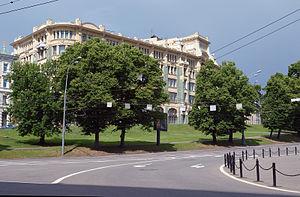
L'administration présidentielle de Russie est un organe d'État de la Fédération de Russie qui est chargé de coordonner les activités du président. Cet organe a été institué le 19 juillet 1991 sous la présidence de Boris Eltsine. Elle est dirigée depuis août 2016 par Anton Vaïno.